Tony La Russa Baseball

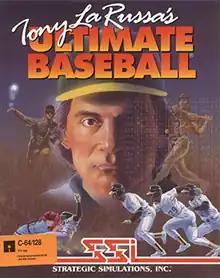
Cover art for "Tony La Russa's Ultimate Baseball".

Tony La Russa Baseball is a baseball computer and video game console sports game series (1991-1997), designed by Don Daglow, Michael Breen, Mark Buchignani, David Bunnett and Hudson Piehl and developed by Stormfront Studios. The game appeared on Commodore 64, PC, and Sega Genesis, and different versions were published by Electronic Arts, SSI and Stormfront Studios. The artificial intelligence for the computer manager was provided by Tony La Russa, then manager of the Oakland Athletics and later the St. Louis Cardinals. The game was one of the best-selling baseball franchises of the 1990s.